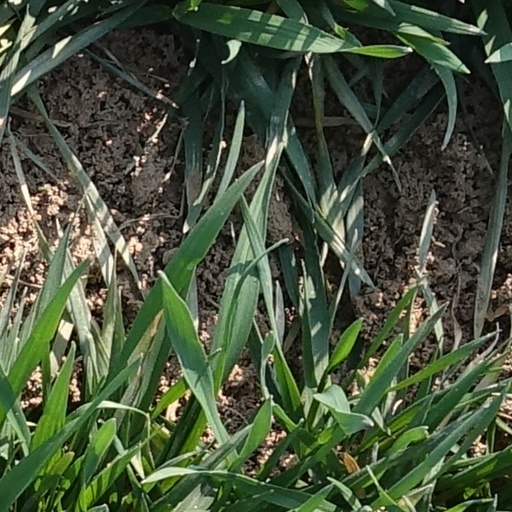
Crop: wheat